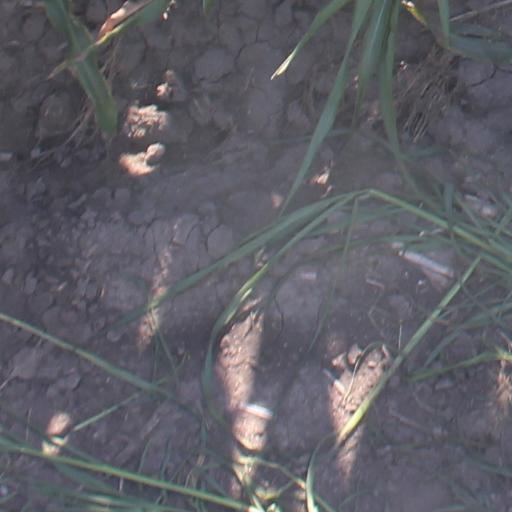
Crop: maize; corn